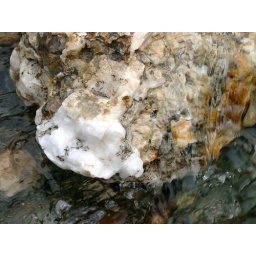
N05 11 stone in the water